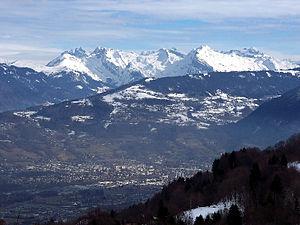
Cluses, dans la vallée de l'Arve, et les montagnes environnantes
Cluses est une commune française située dans le département de la Haute-Savoie, en région Auvergne-Rhône-Alpes.